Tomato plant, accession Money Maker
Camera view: bottom (45 deg); turntable rotation: 90 degrees
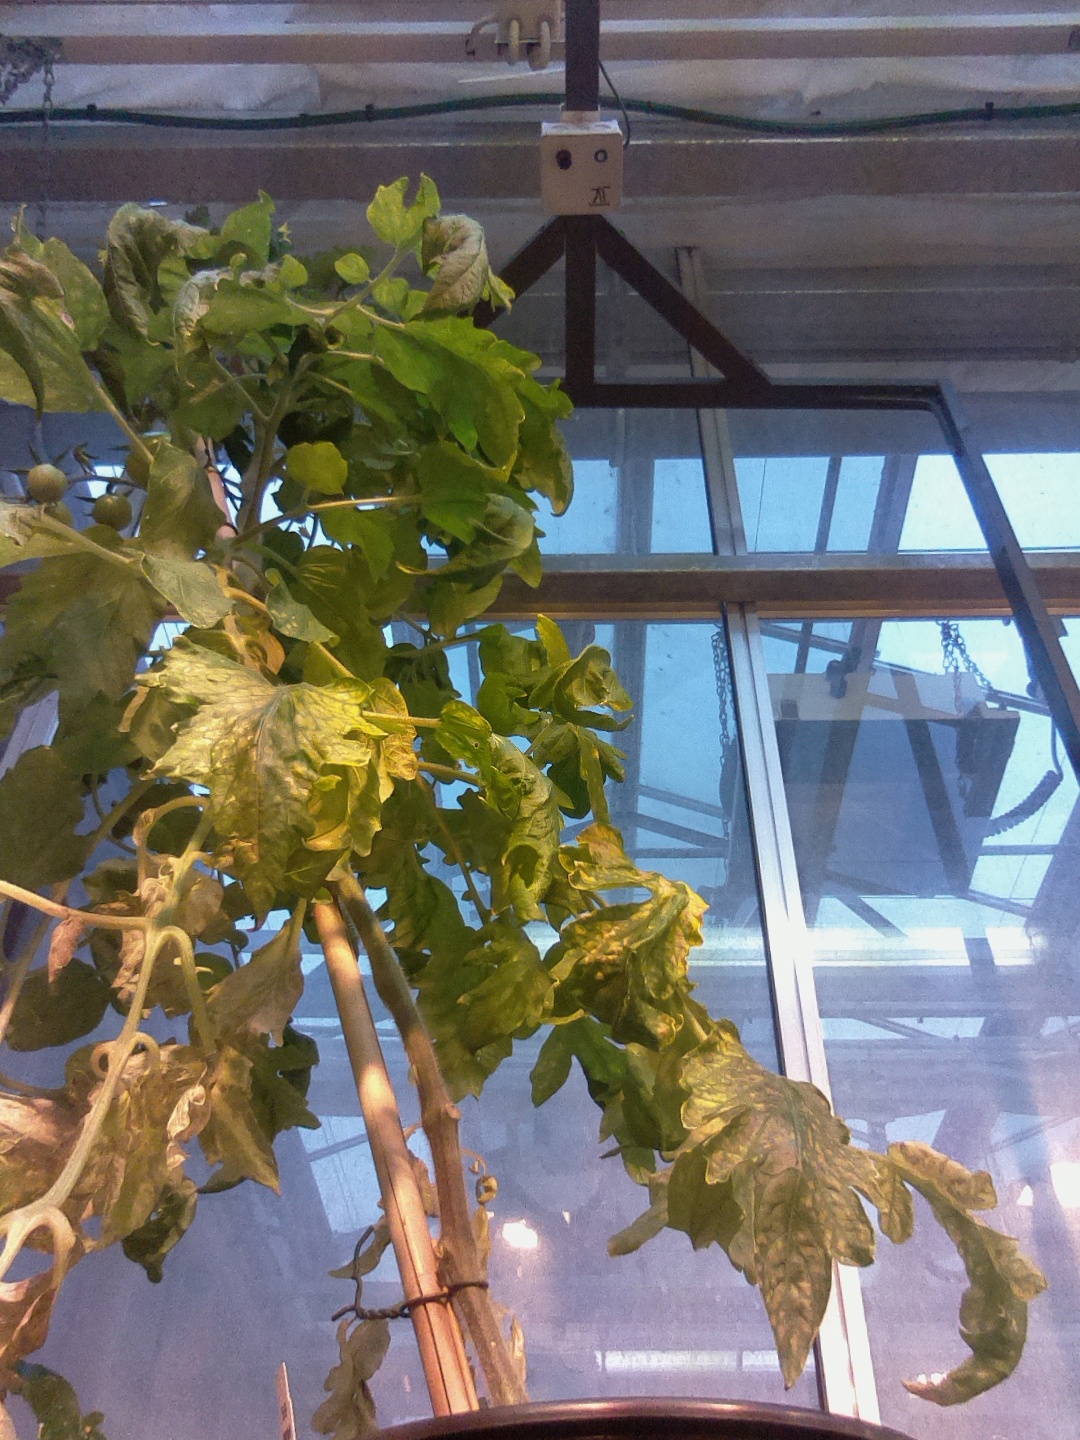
BBCH growth stage 72: 20%-30% of final fruit size